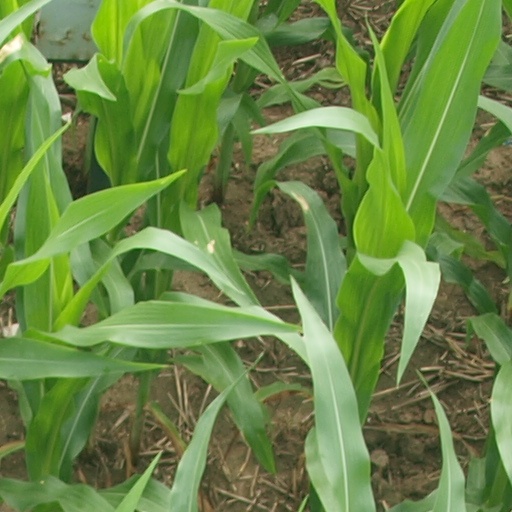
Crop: maize; corn